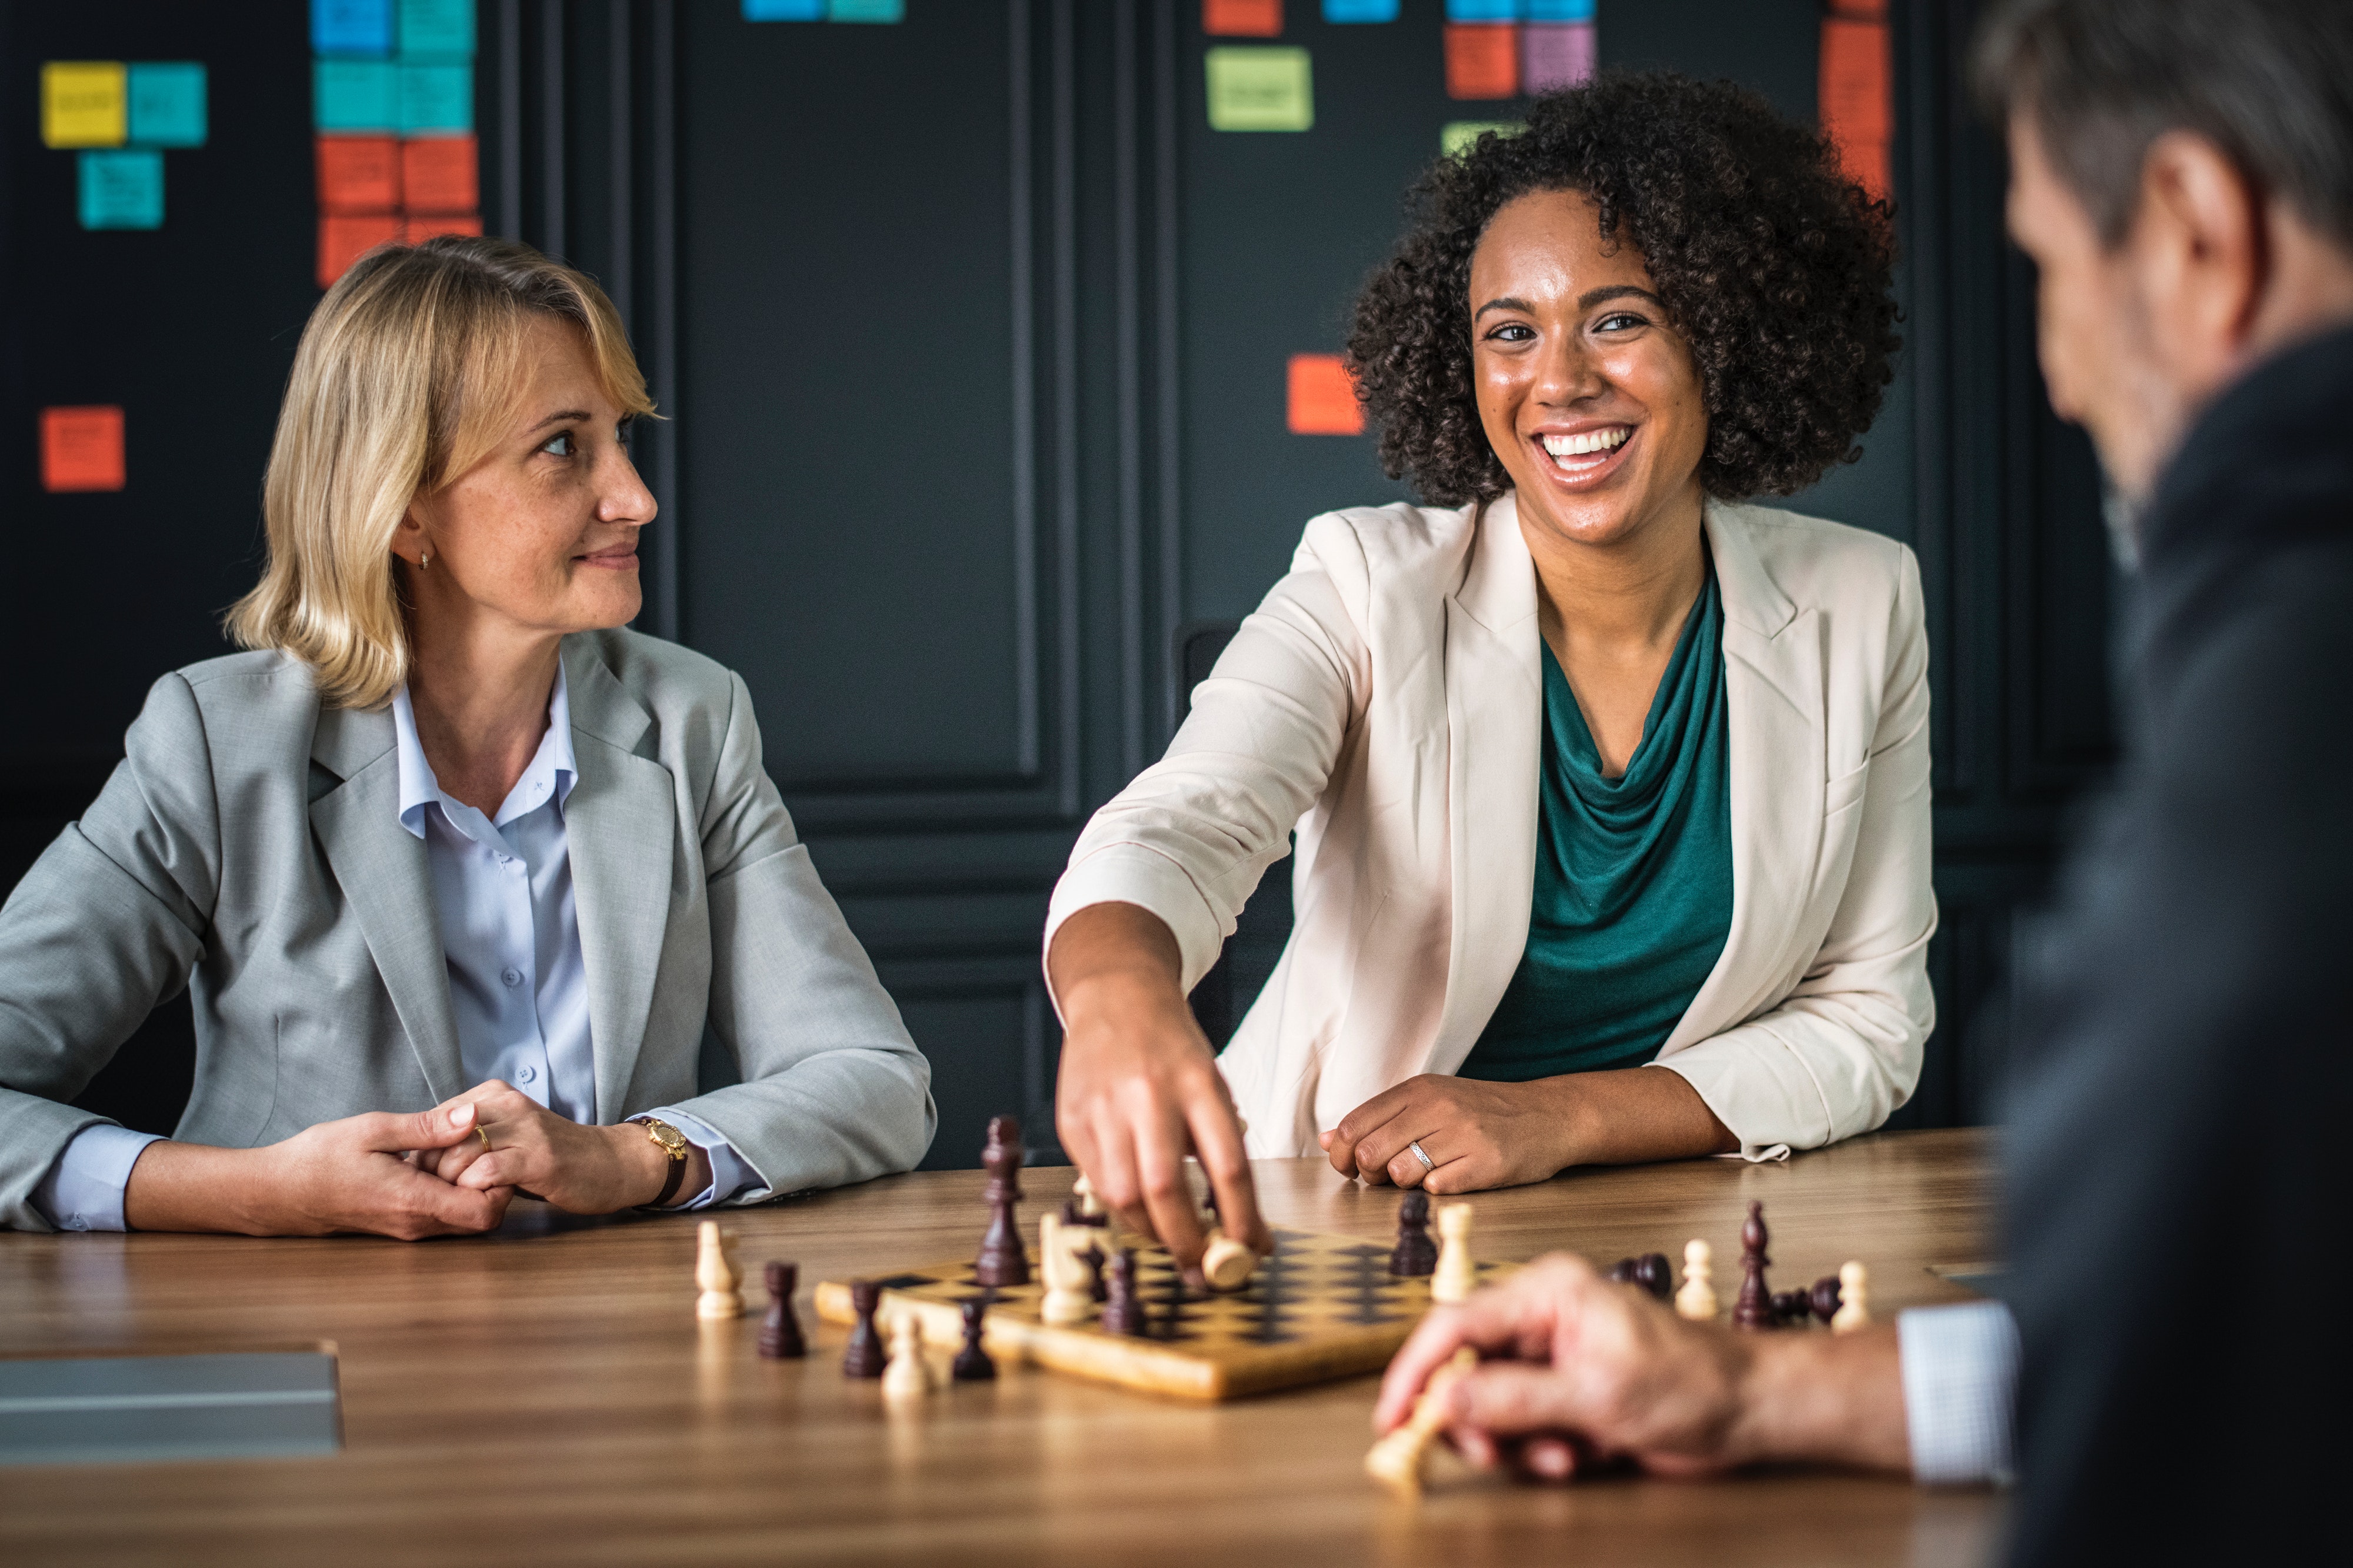
games, indoor games and sports, recreation, conversation, event, adaptation, board game, tabletop game, management, job